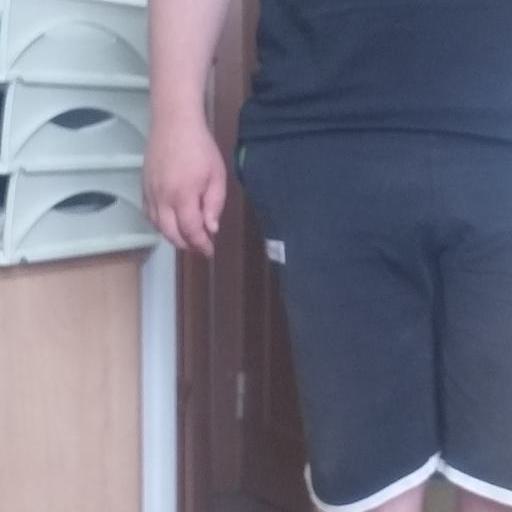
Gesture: no_gesture